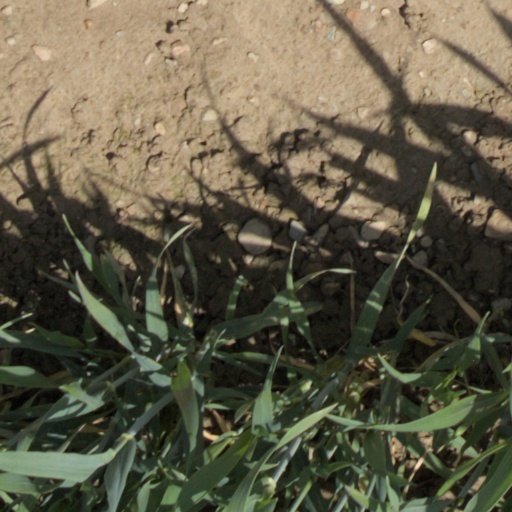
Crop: wheat